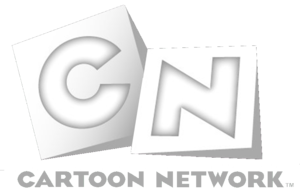
Cartoon Network Brasil est une chaîne de télévision en signant brésilienne détenue par le Turner Broadcasting System. Il dispose de son propre génération et affiche sa programmation en langue portugaise du Brésil. Affiche la plupart du contenu animé pour tous les âges. Le siège de Cartoon Network est à Atlanta, aux États-unis, et de l'office brésilien ce dont le siège est dans la ville de São Paulo et un bureau à Rio de Janeiro dans le quartier de Rio Comprido.